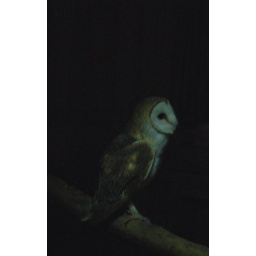
A barn owl in the nocturnal house